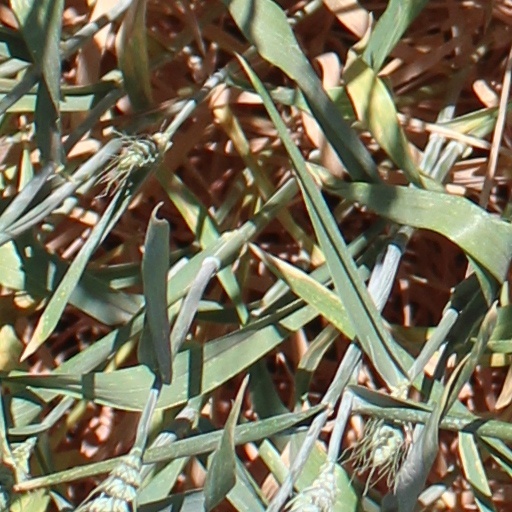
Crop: wheat